American services and supply in the Siegfried Line campaign

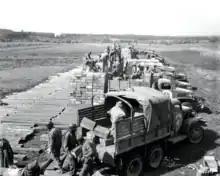
Soldiers load trucks with combat rations in preparation for a convoy to the front line on 21 December 1944.

A casualty of the tank shortage was the plan to improve the quality of the American armored forces. Under the circumstances, ETOUSA had no choice but to continue to accept deliveries of the obsolescent Shermans armed with the 75 mm gun, although the NYPE gave priority to shipping the 76 mm gun version. Deliveries of the latter fell behind schedule, partly because of the change to the horizontal volute spring suspension necessitated by the heavier gun, and partly due to retooling for the new 90 mm gun tank. Not until January 1945 did the theater feel able to request that no more 75 mm gun Shermans be shipped.